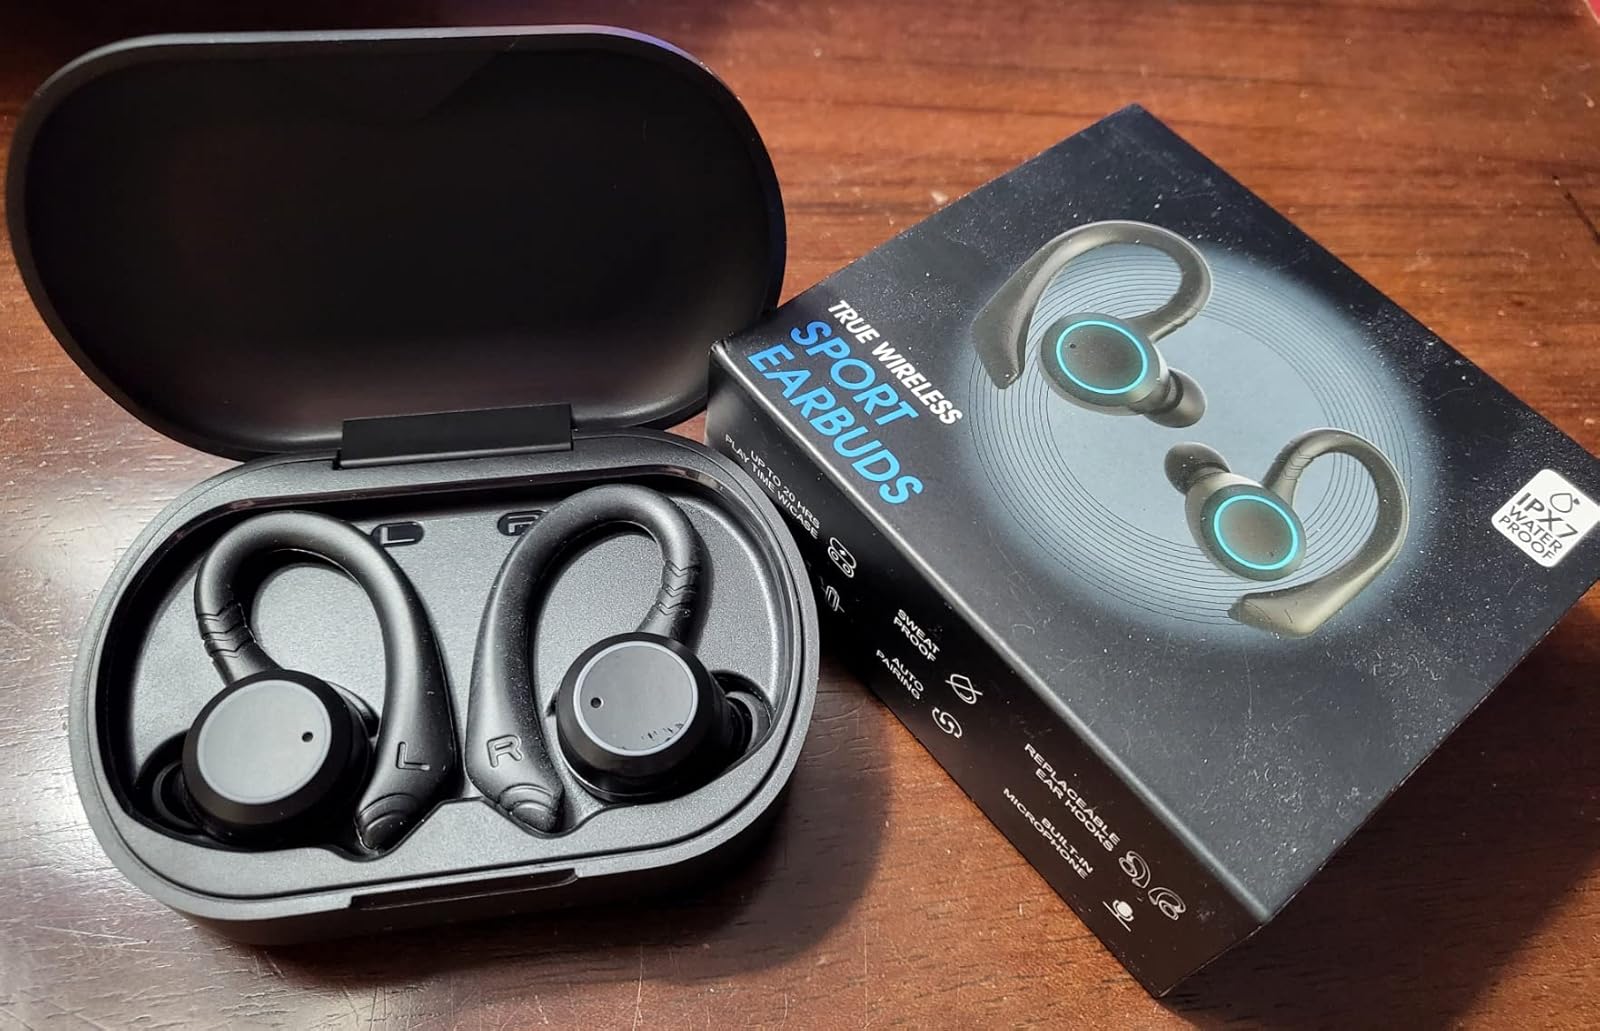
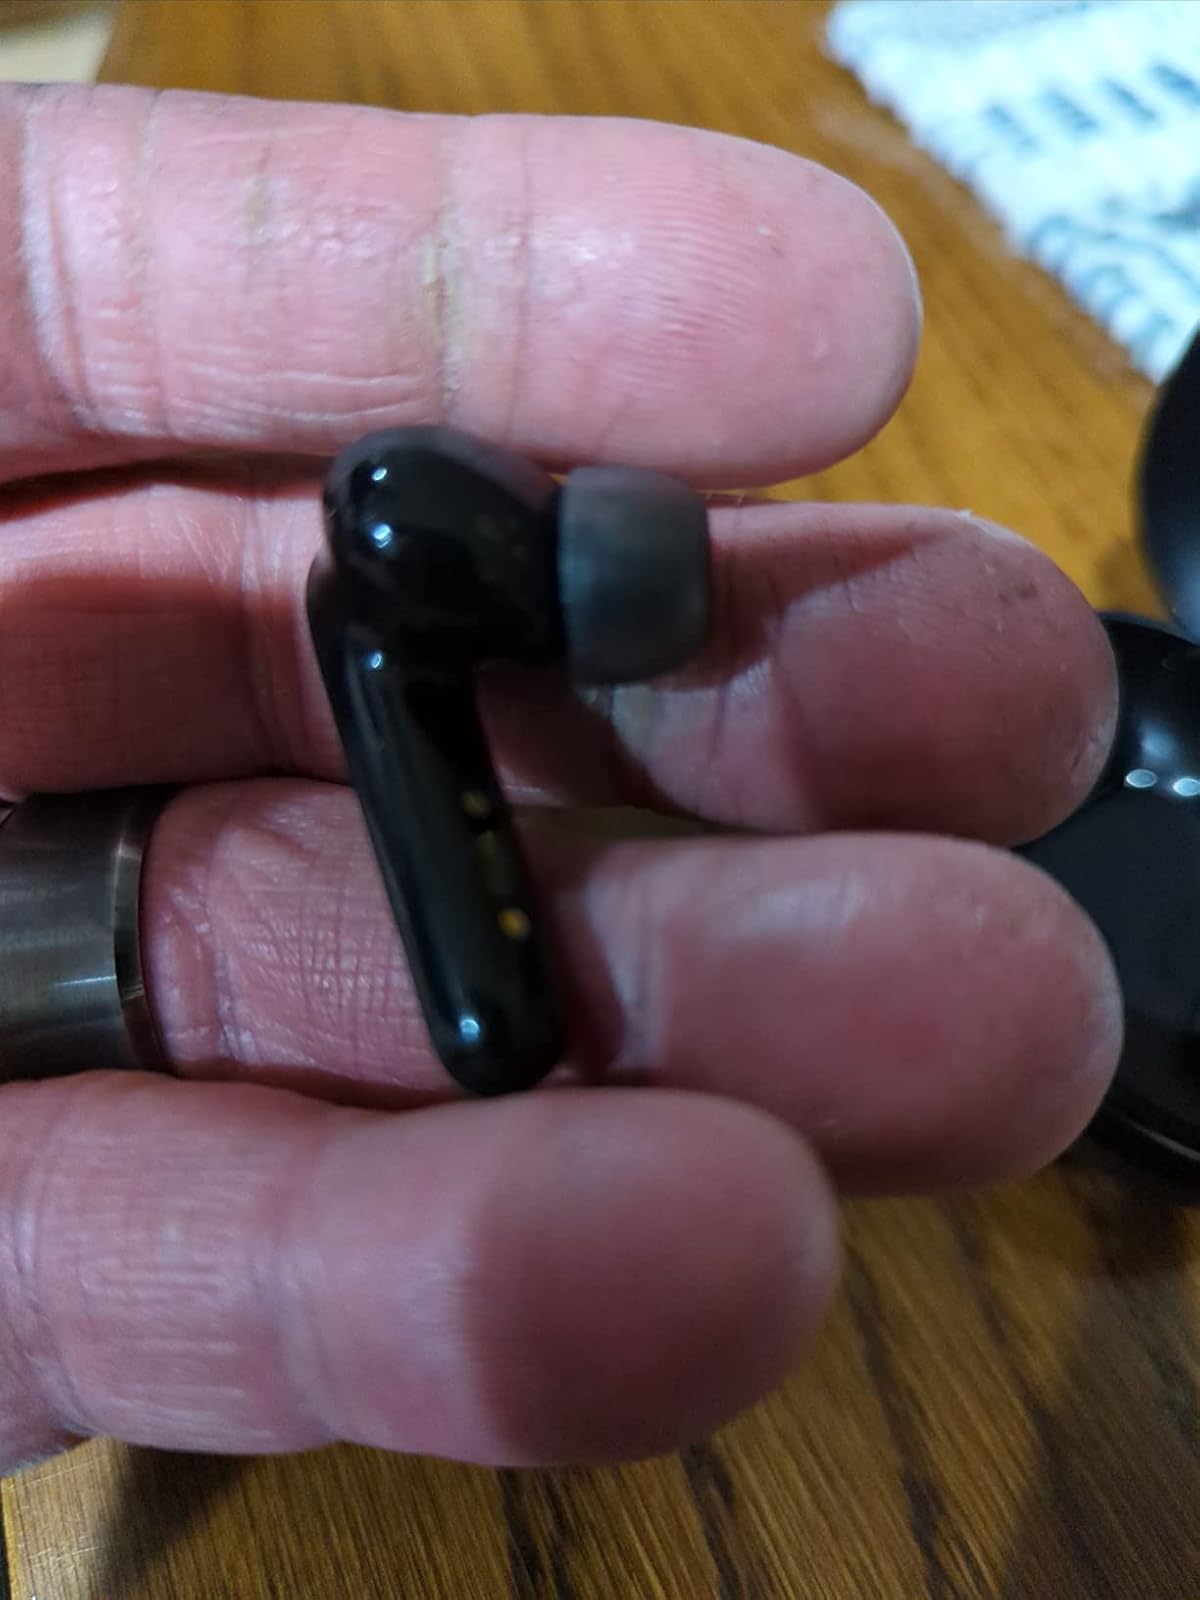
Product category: earbuds
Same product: no